Kae Tempest

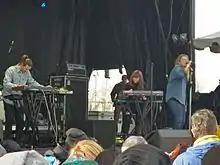
Tempest performs his album "Let Them Eat Chaos", at the 2017 Treefort Music Fest in Boise, Idaho

In 2013, Tempest released his first poetry book "Everything Speaks in its Own Way", a limited edition run on his own imprint, Zingaro. At 26, he launched the theatrical spoken word piece "Brand New Ancients" at the Battersea Arts Centre (2012), to great critical acclaim. The piece also won Tempest the Herald Angel and The Ted Hughes Prize. Some of Tempest's influences include Christopher Logue (his "favourite poet"), Samuel Beckett, James Joyce, W B Yeats, William Blake, W H Auden and Wu-Tang Clan.